History of general anesthesia

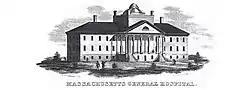
The Bulfinch Building, home of the Ether Dome

Throughout recorded history, attempts at producing a state of general anesthesia can be traced back to the writings of ancient Sumerians, Babylonians, Assyrians, Akkadians, Egyptians, Persians, Indians, and Chinese.